Conachi family

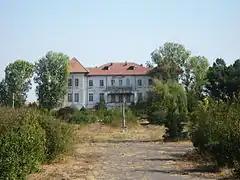
Castle of Costache Conachi

The Conachi family was a Moldavian boyar family, of Phanariote origin, or, according to others, of Moldavian high nobility ("răzeș") origin.